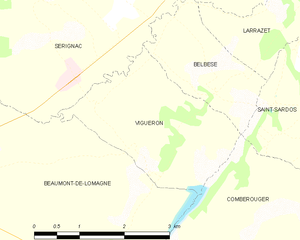
Carte des communes françaises Vigueron